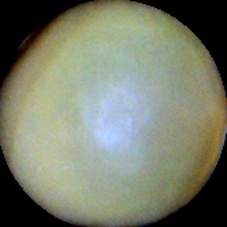
Label: Immature